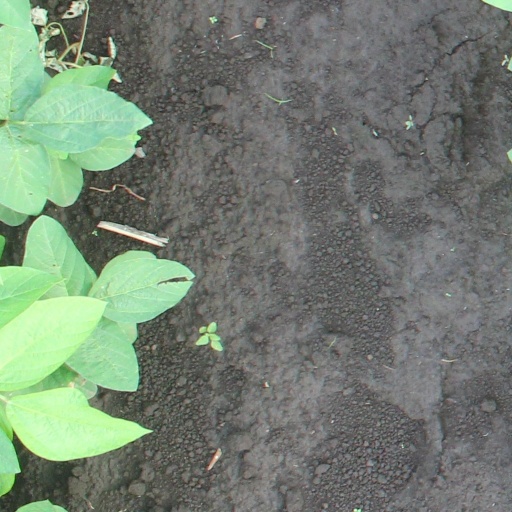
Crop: soybean